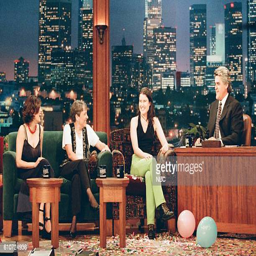
person and pop artist during an interview with comedian